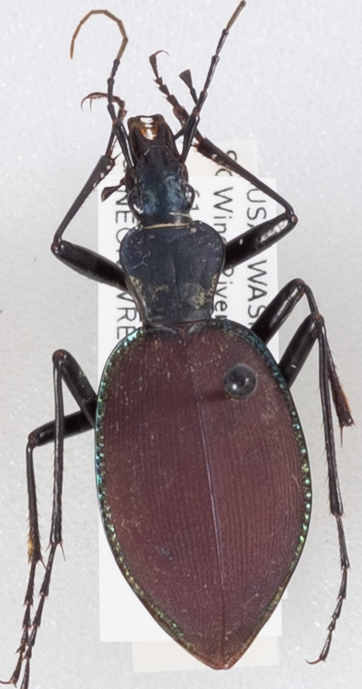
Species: Scaphinotus angusticollis
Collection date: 2020-08-18
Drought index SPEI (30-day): -1.34
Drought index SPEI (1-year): -0.8
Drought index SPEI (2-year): -2.09